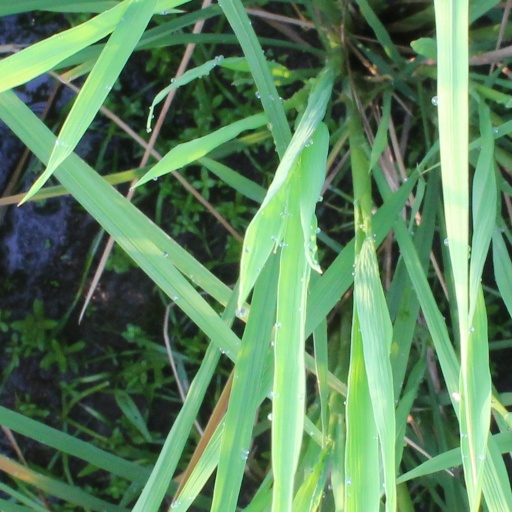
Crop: rice